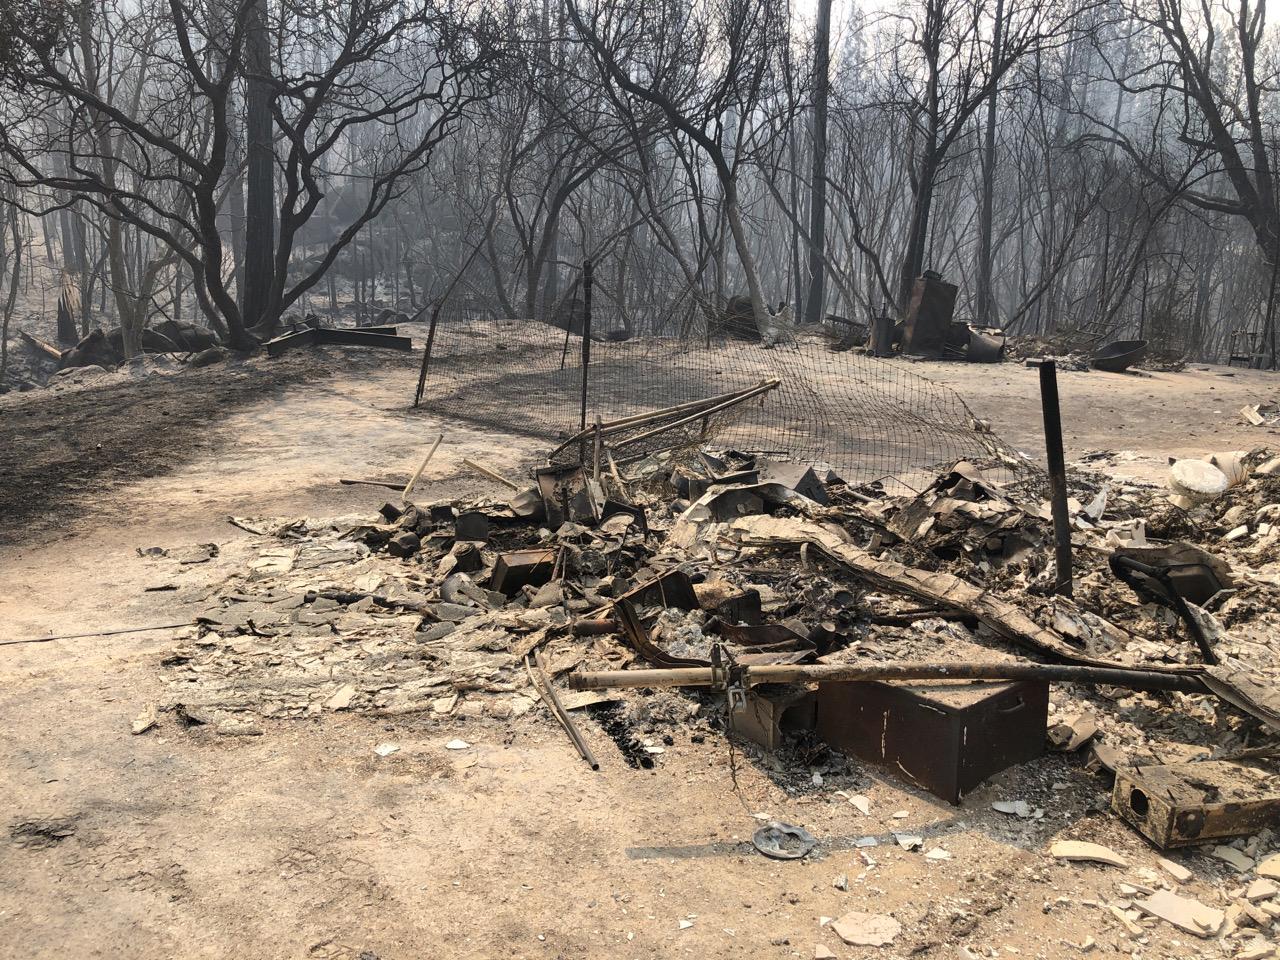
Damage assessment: destroyed